Ekaterina Makarova

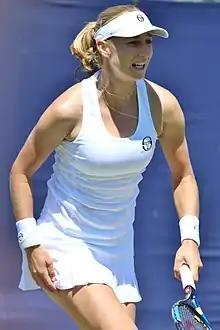
Makarova at the 2017 Eastbourne International

Makarova began her season at the Brisbane International. She lost in the first round to Misaki Doi 6–7, 4–6. However, in doubles, she and Vesnina reached the final, losing the match to Bethanie Mattek-Sands/Sania Mirza in straight sets. In Melbourne, the Russians reached the quarterfinals. At St. Petersburg, she lost in the first round to doubles partner Vesnina. In Dubai, she reached the third round before losing to Lauren Davis. The doubles team, however, won the trophy by defeating Hlaváčková/Peng in three sets. After reaching the semifinals of the Indian Wells Open, the duo had the chance to become the new number-one ranked doubles players if they had won the title, but they only reached the quarterfinals, suffering there an unpredictable loss to Gabriela Dabrowski and Xu Yifan, the eventual champions.